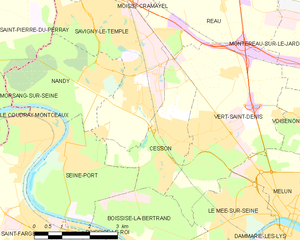
Carte des communes françaises Cesson